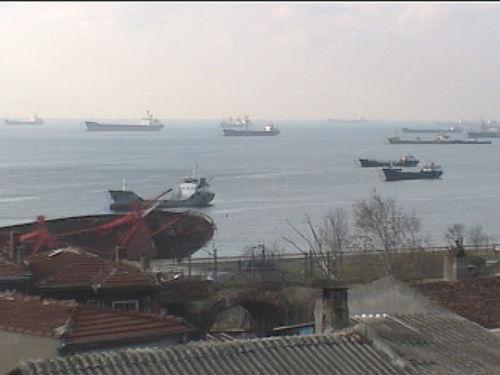
Weather: cloudy or overcast